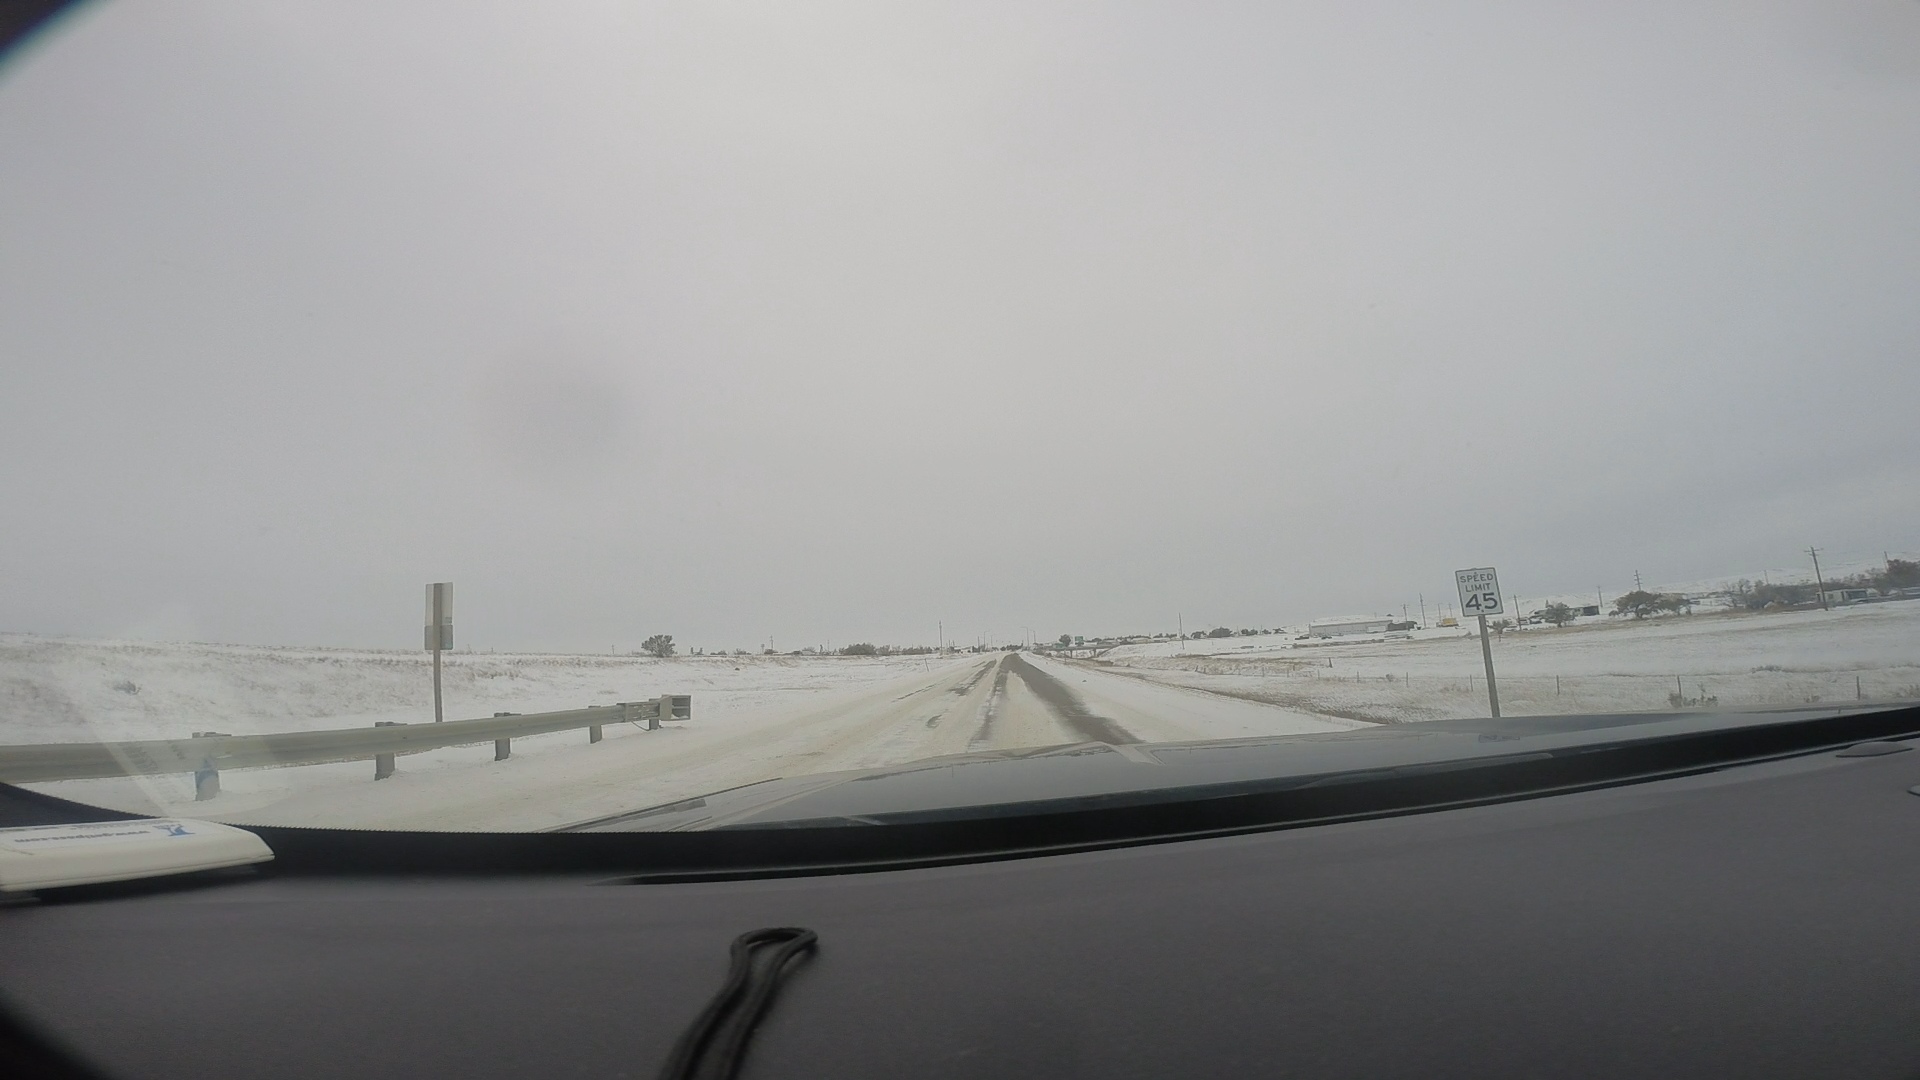
Speed limit sign label: mph45